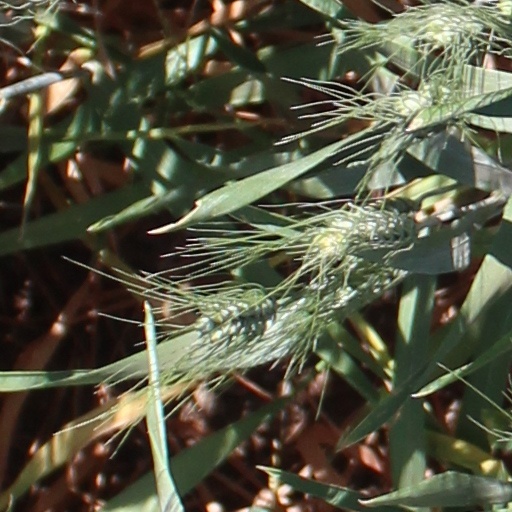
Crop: wheat